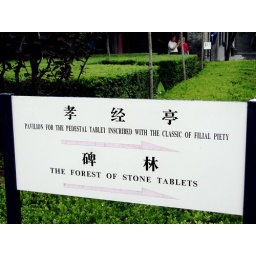
At the forest of stone tablets in Xi'an